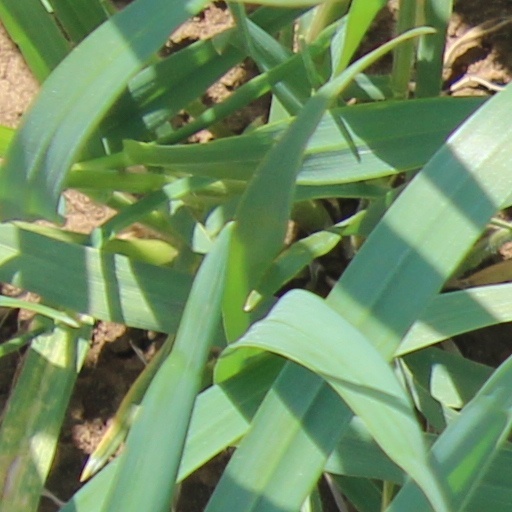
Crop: wheat